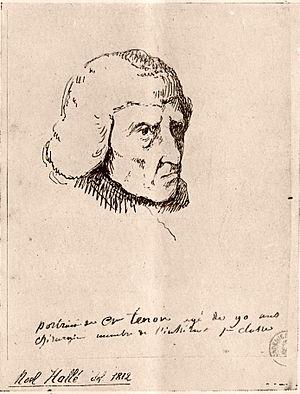
Portrait de Jacques Tenon âgé de 90 ans, chirurgien membre de l'Institut
Jacques Tenon est un chirurgien français, connu pour son Mémoire sur les hôpitaux de Paris, source d'inspiration pour la politique hospitalière de Paris, jusqu'au début de la IIIe République.